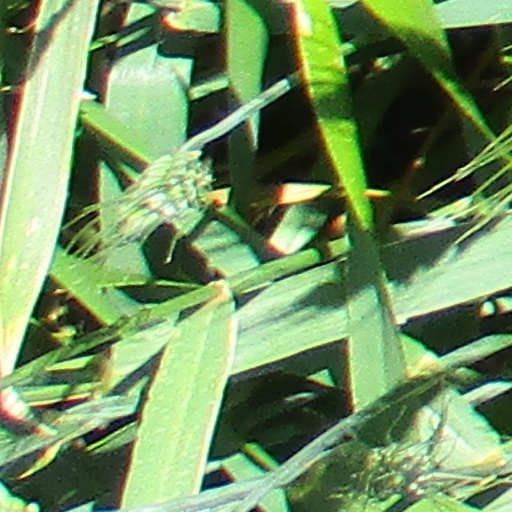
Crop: wheat